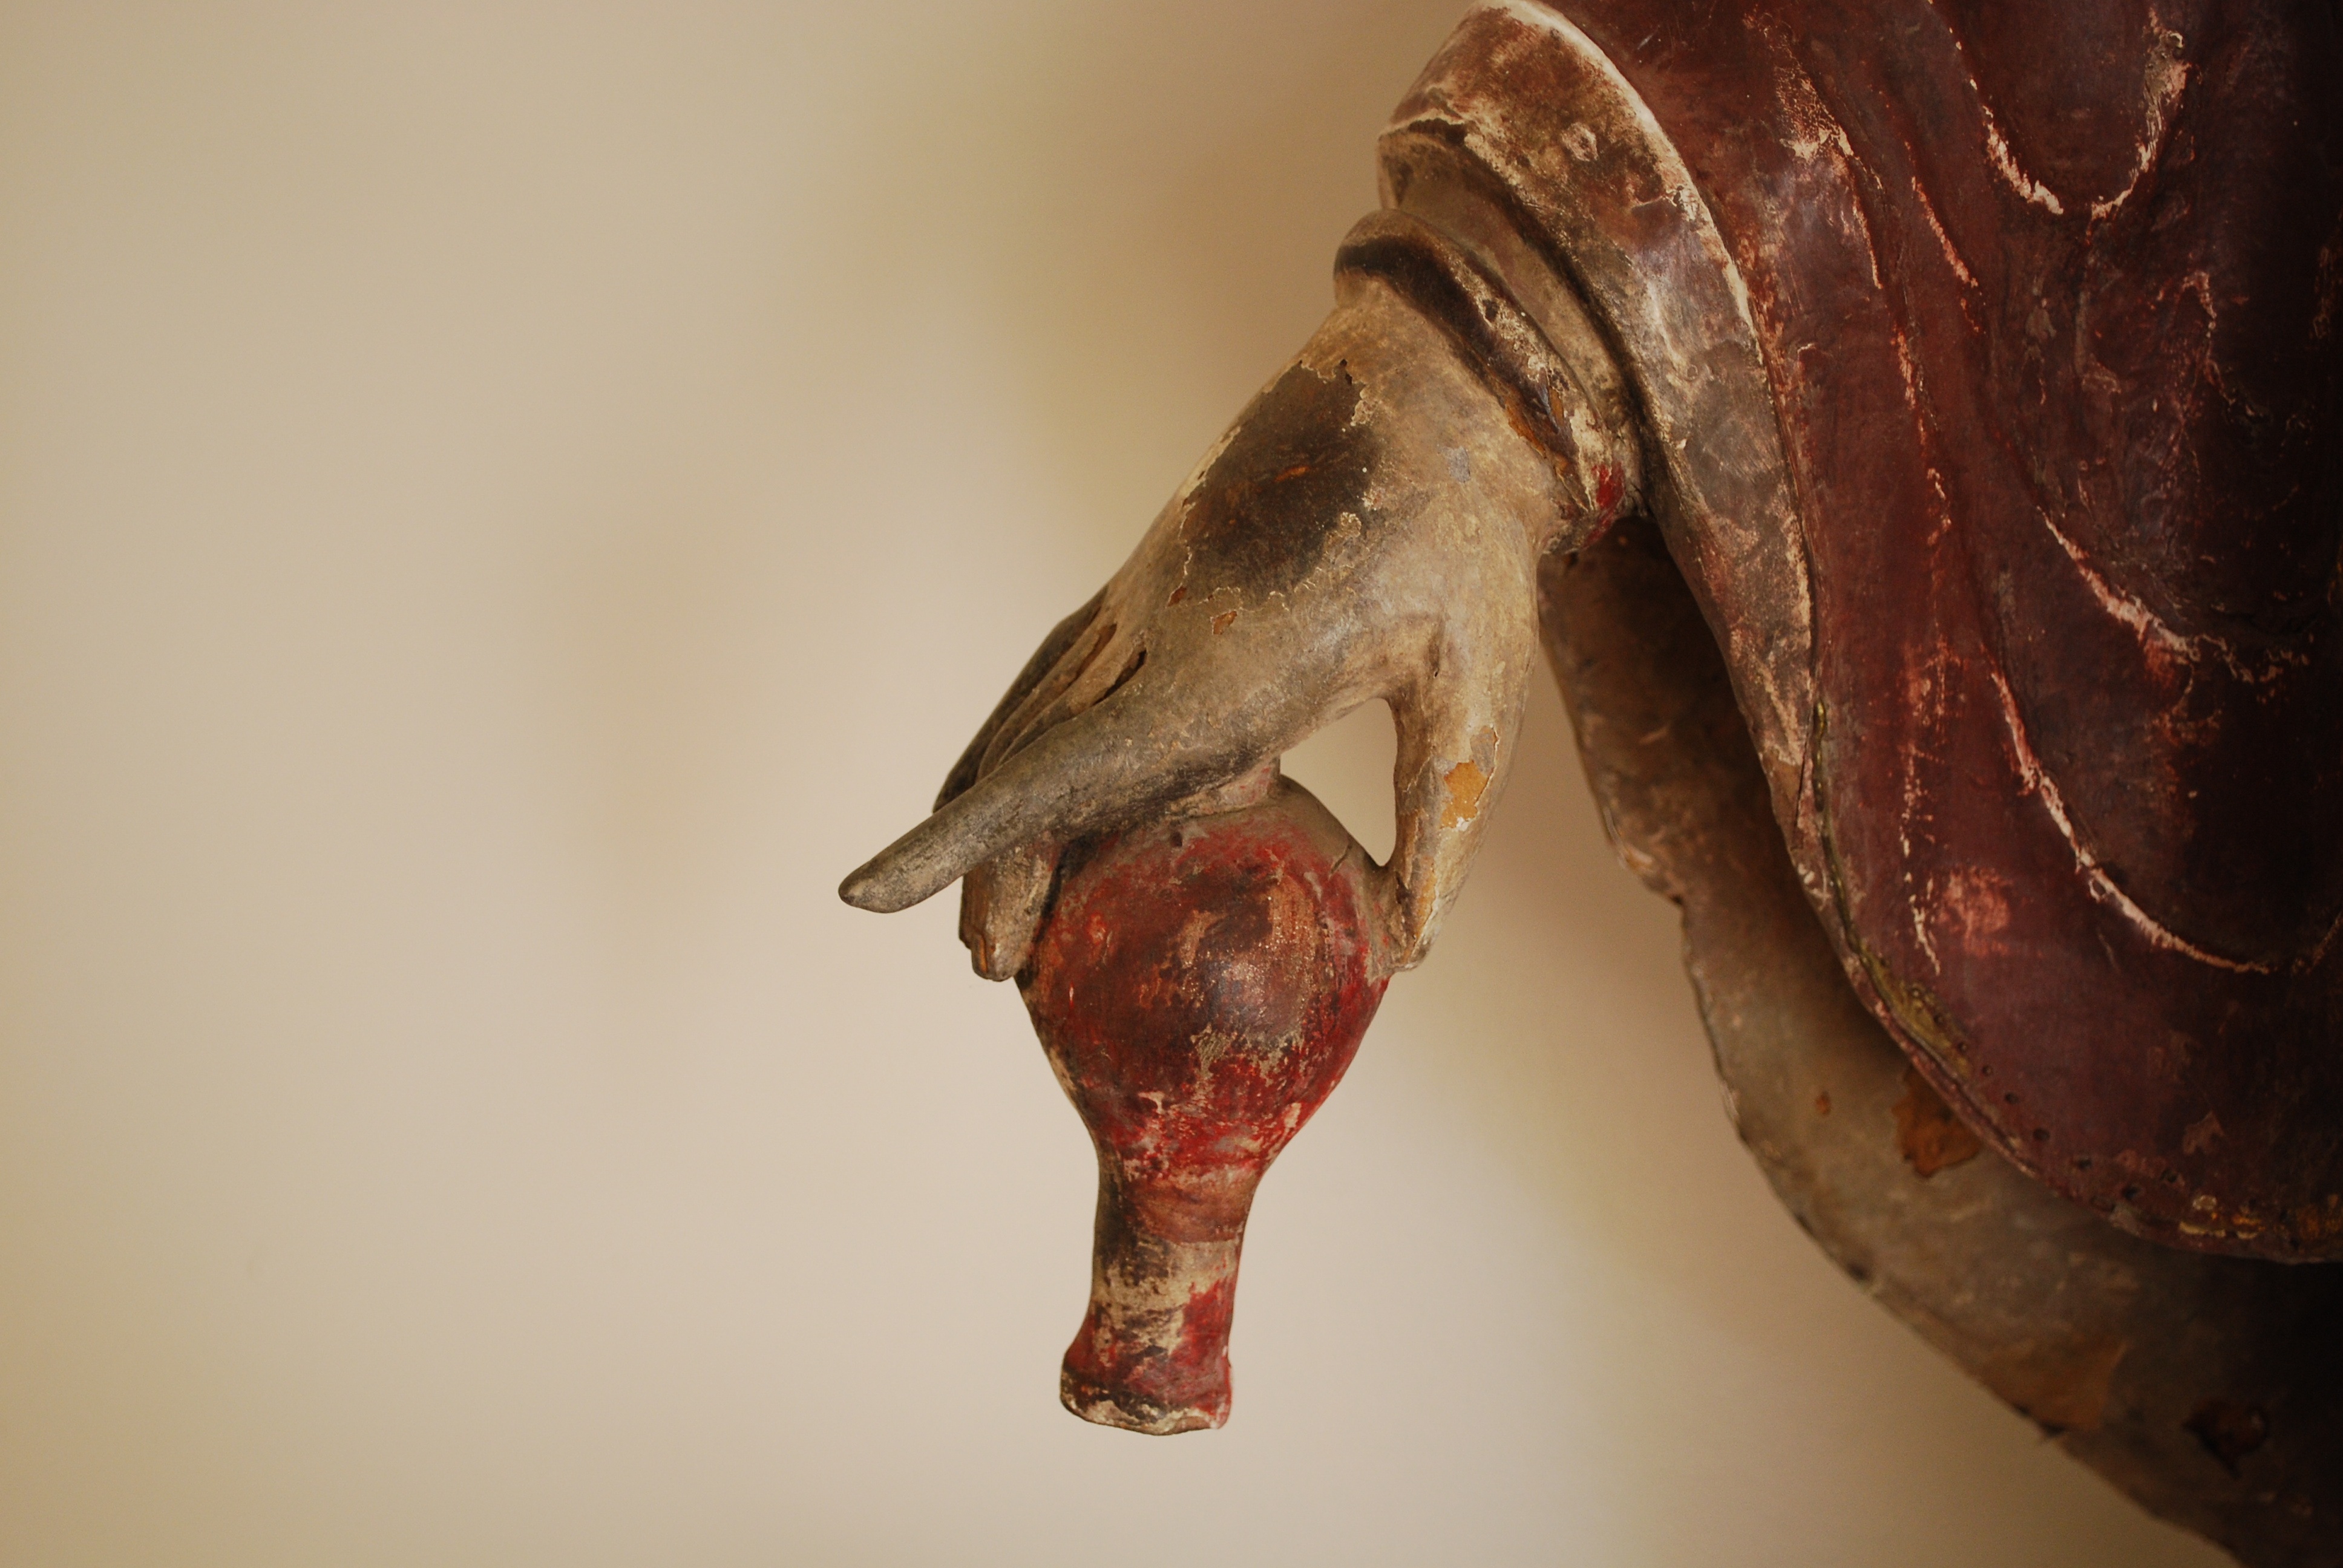
hand, wood, travel, statue, symbol, peace, buddhism, religion, close up, sculpture, art, temple, head, buddha, culture, carving, macro photography